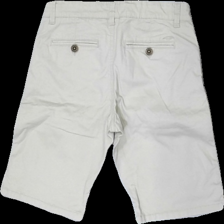
View: back
Type: Shorts
Category: Children
Brand: Hamton Republic (Kappahl)
Colors: Beige
Material: 100% cotton
Cut: Regular
Size: 158
Season: Summer
Price range: 50-100
Recommended usage: Reuse
Description: beige shorts